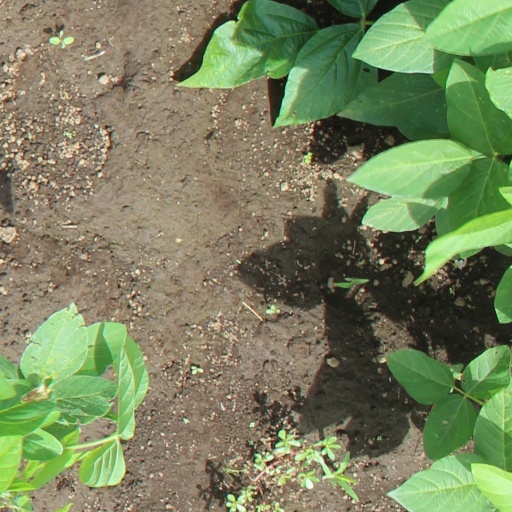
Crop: soybean